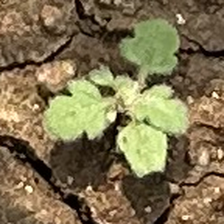
Weed species: Punarnava _(Boerhaavia diffusa)